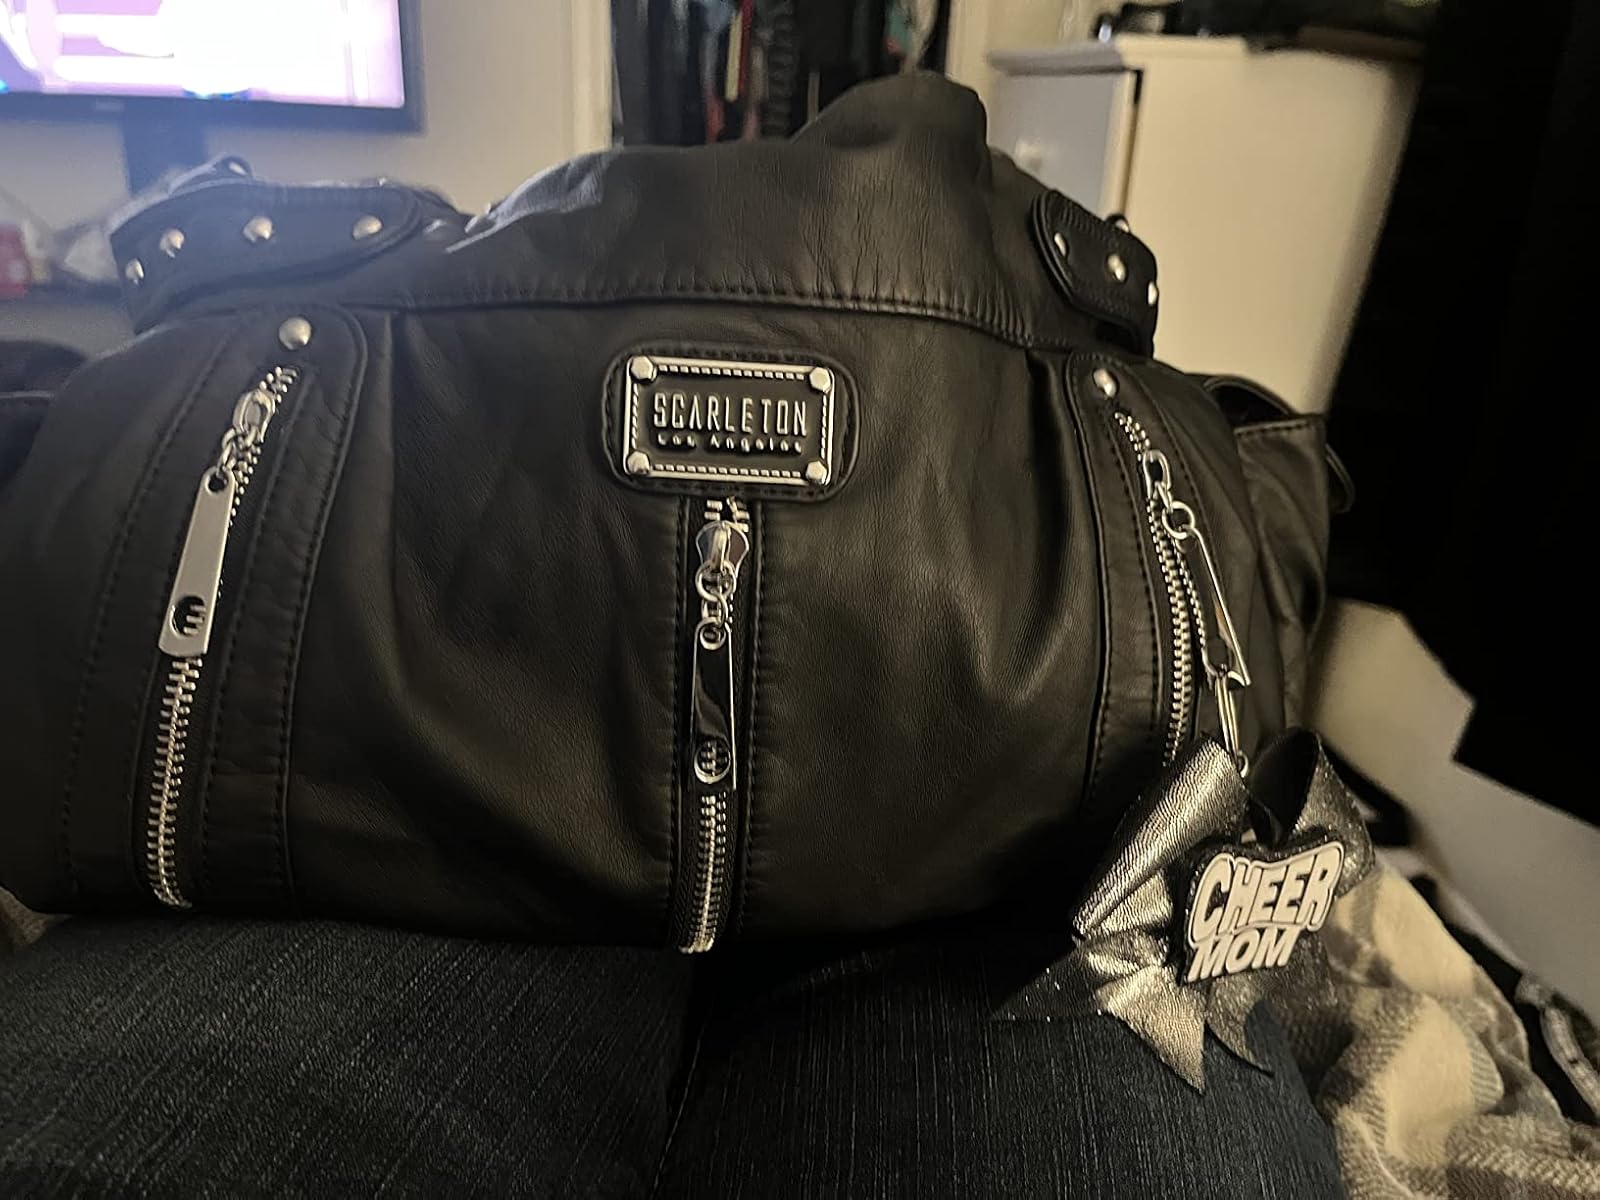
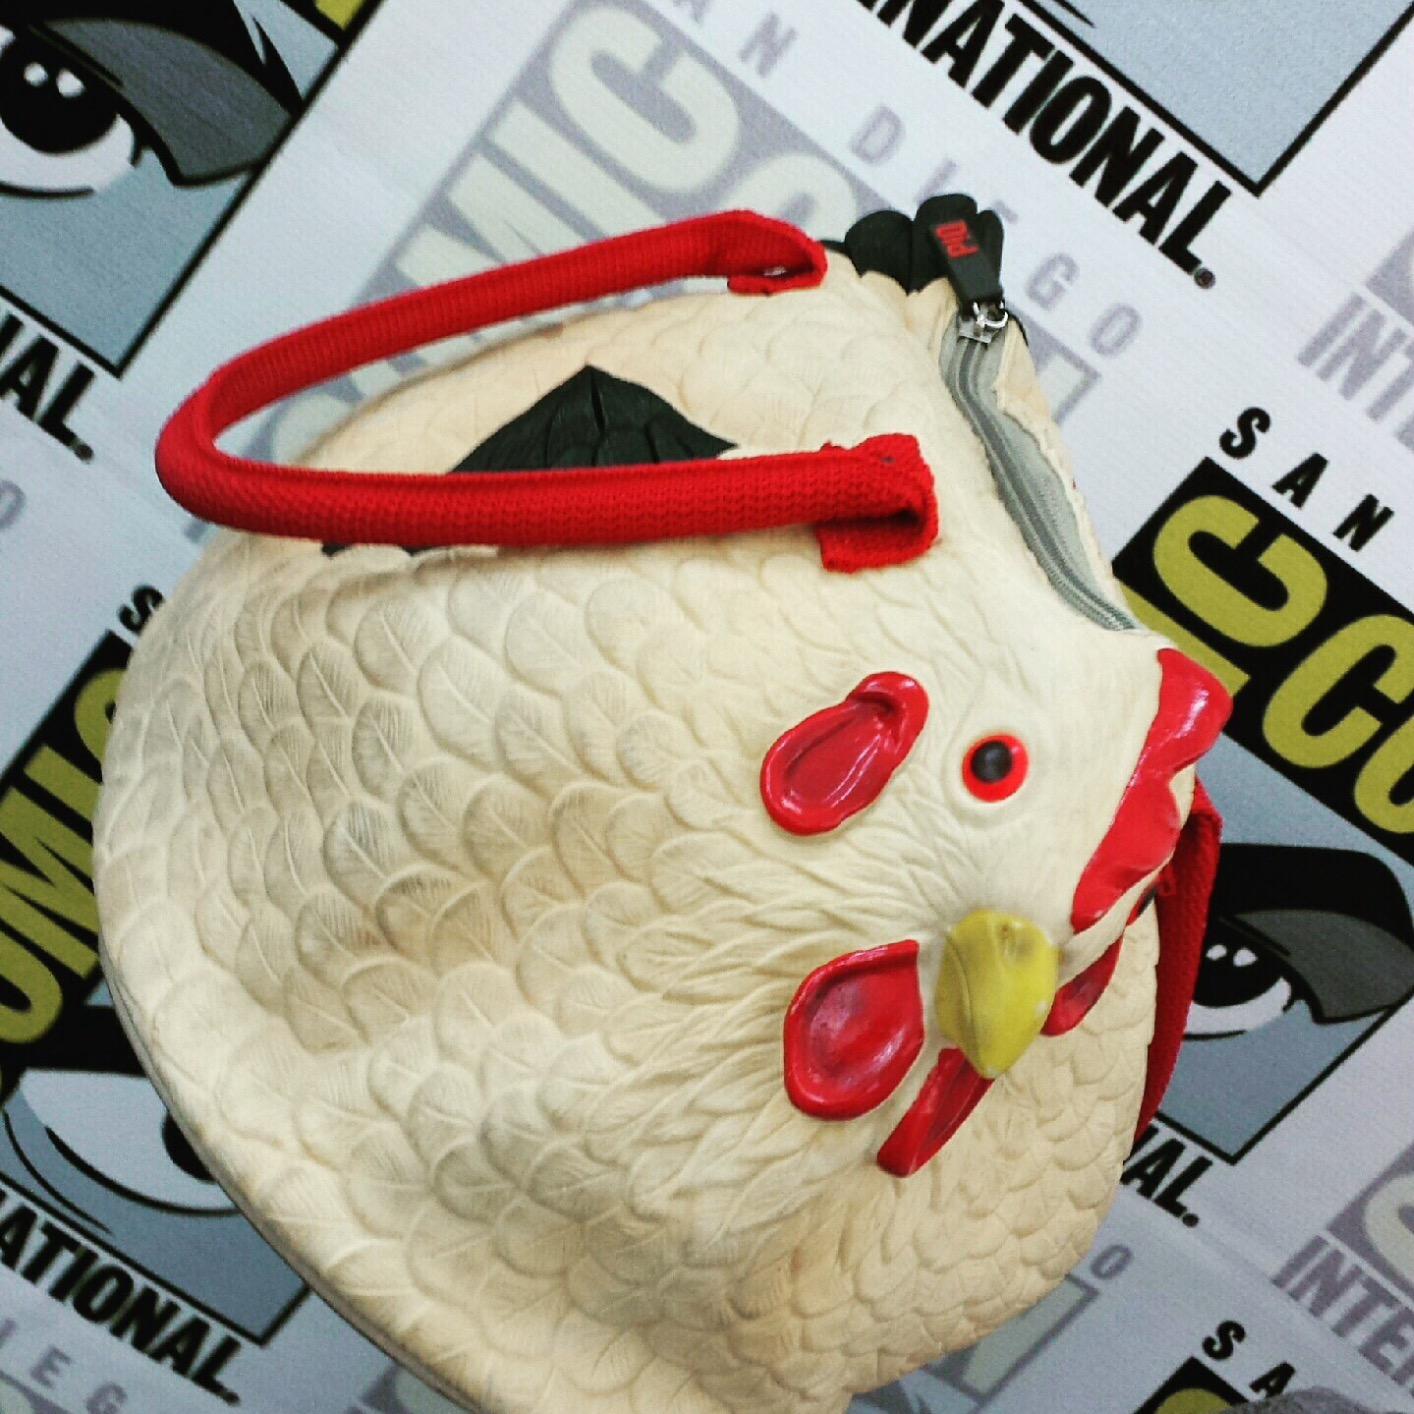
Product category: accessories_handbag
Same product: no